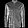
Label: Shirt